Lowell Weicker

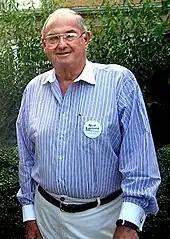
Weicker at a 2006 event for Ned Lamont in Greenwich, Connecticut

Weicker published a memoir entitled "Maverick" in 1995, co-written with Barry Sussman. The following year, he joined the board of directors for Compuware. In 1999, he became a member of the board of directors for the World Wrestling Federation (now known as WWE), and held this position until 2011. Despite the long professional relationship, Weicker did not support former WWE CEO Linda McMahon in either of her unsuccessful bids for the U.S. Senate in 2010 or 2012.